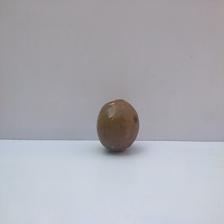
Size: Spoiled